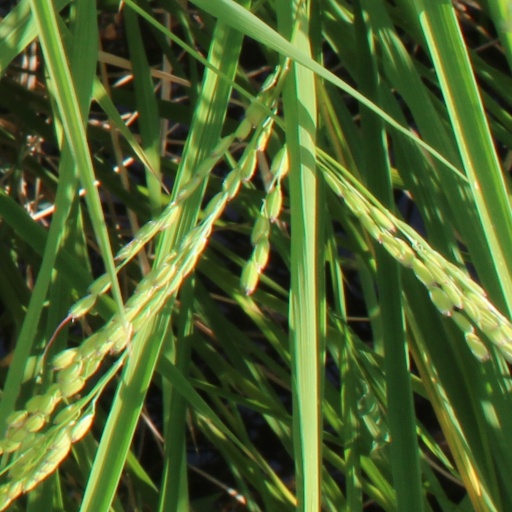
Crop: rice